Gernersgade

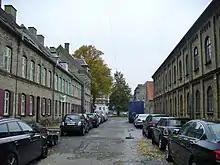
A Grey Row to the left (No. 17-31) and the former Gernersgade Barracks on the right

The Nyboder houses that now line part of the street do not date from Christian IV's time but are later models. The yellow, two-storey terrace at No. 2-18 is an example of the houses that now dominate the quarter. They date from the 1750s and were designed by Philip de Lange. The terraces at No. 17-31 and No. 24-44 are examples of the so-called Grey Rows that were built between 1886 and 1893 to design by Olaf Schmidt with inspiration from Arbejdernes Byggeforening's building society houses.